Treungen

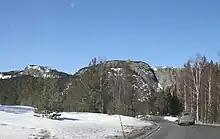
The mountain Skuggenatten is a Treungen landmark.

Treungen and surrounding Nissedal are home to a variety of hiking trails, including Havrefjelløypa and Heigeitilløypa, two trails connecting Nissedal with neighboring Gautefall. Various nearby mountain peaks offer hiking trails, including Hægefjell, Skornetten, and Skuggenatten. The trailhead for Skuggenatten (western peak of Baremslandsfjell) is located by Treungen sports arena, around south of Treungen village center. Its peak at above sea-level has panoramic views of surrounding areas including the village and adjacent lake Nisser. Skuggenatten has been called the symbol of Treungen and is located near the village center. A cabin, cairn, and a mast can be found on top. The trailhead is situated on the opposite side of the road from Treungen Fire Station. Skuggenatten is the most popular mountain for hiking in the Treungen area. The trails here are also the best-marked hiking trails in Nissedal.